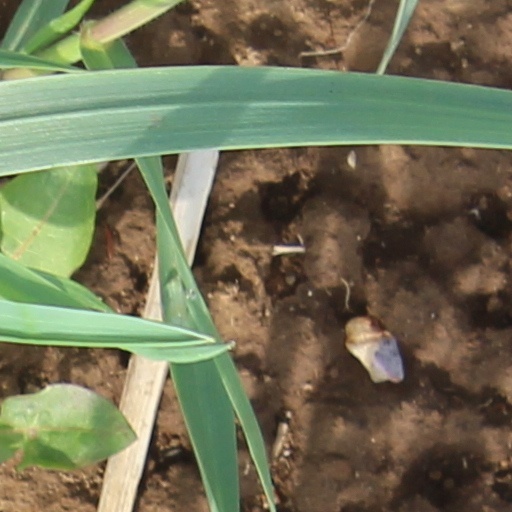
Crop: wheat